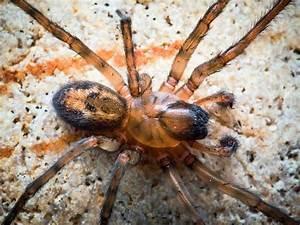
spider